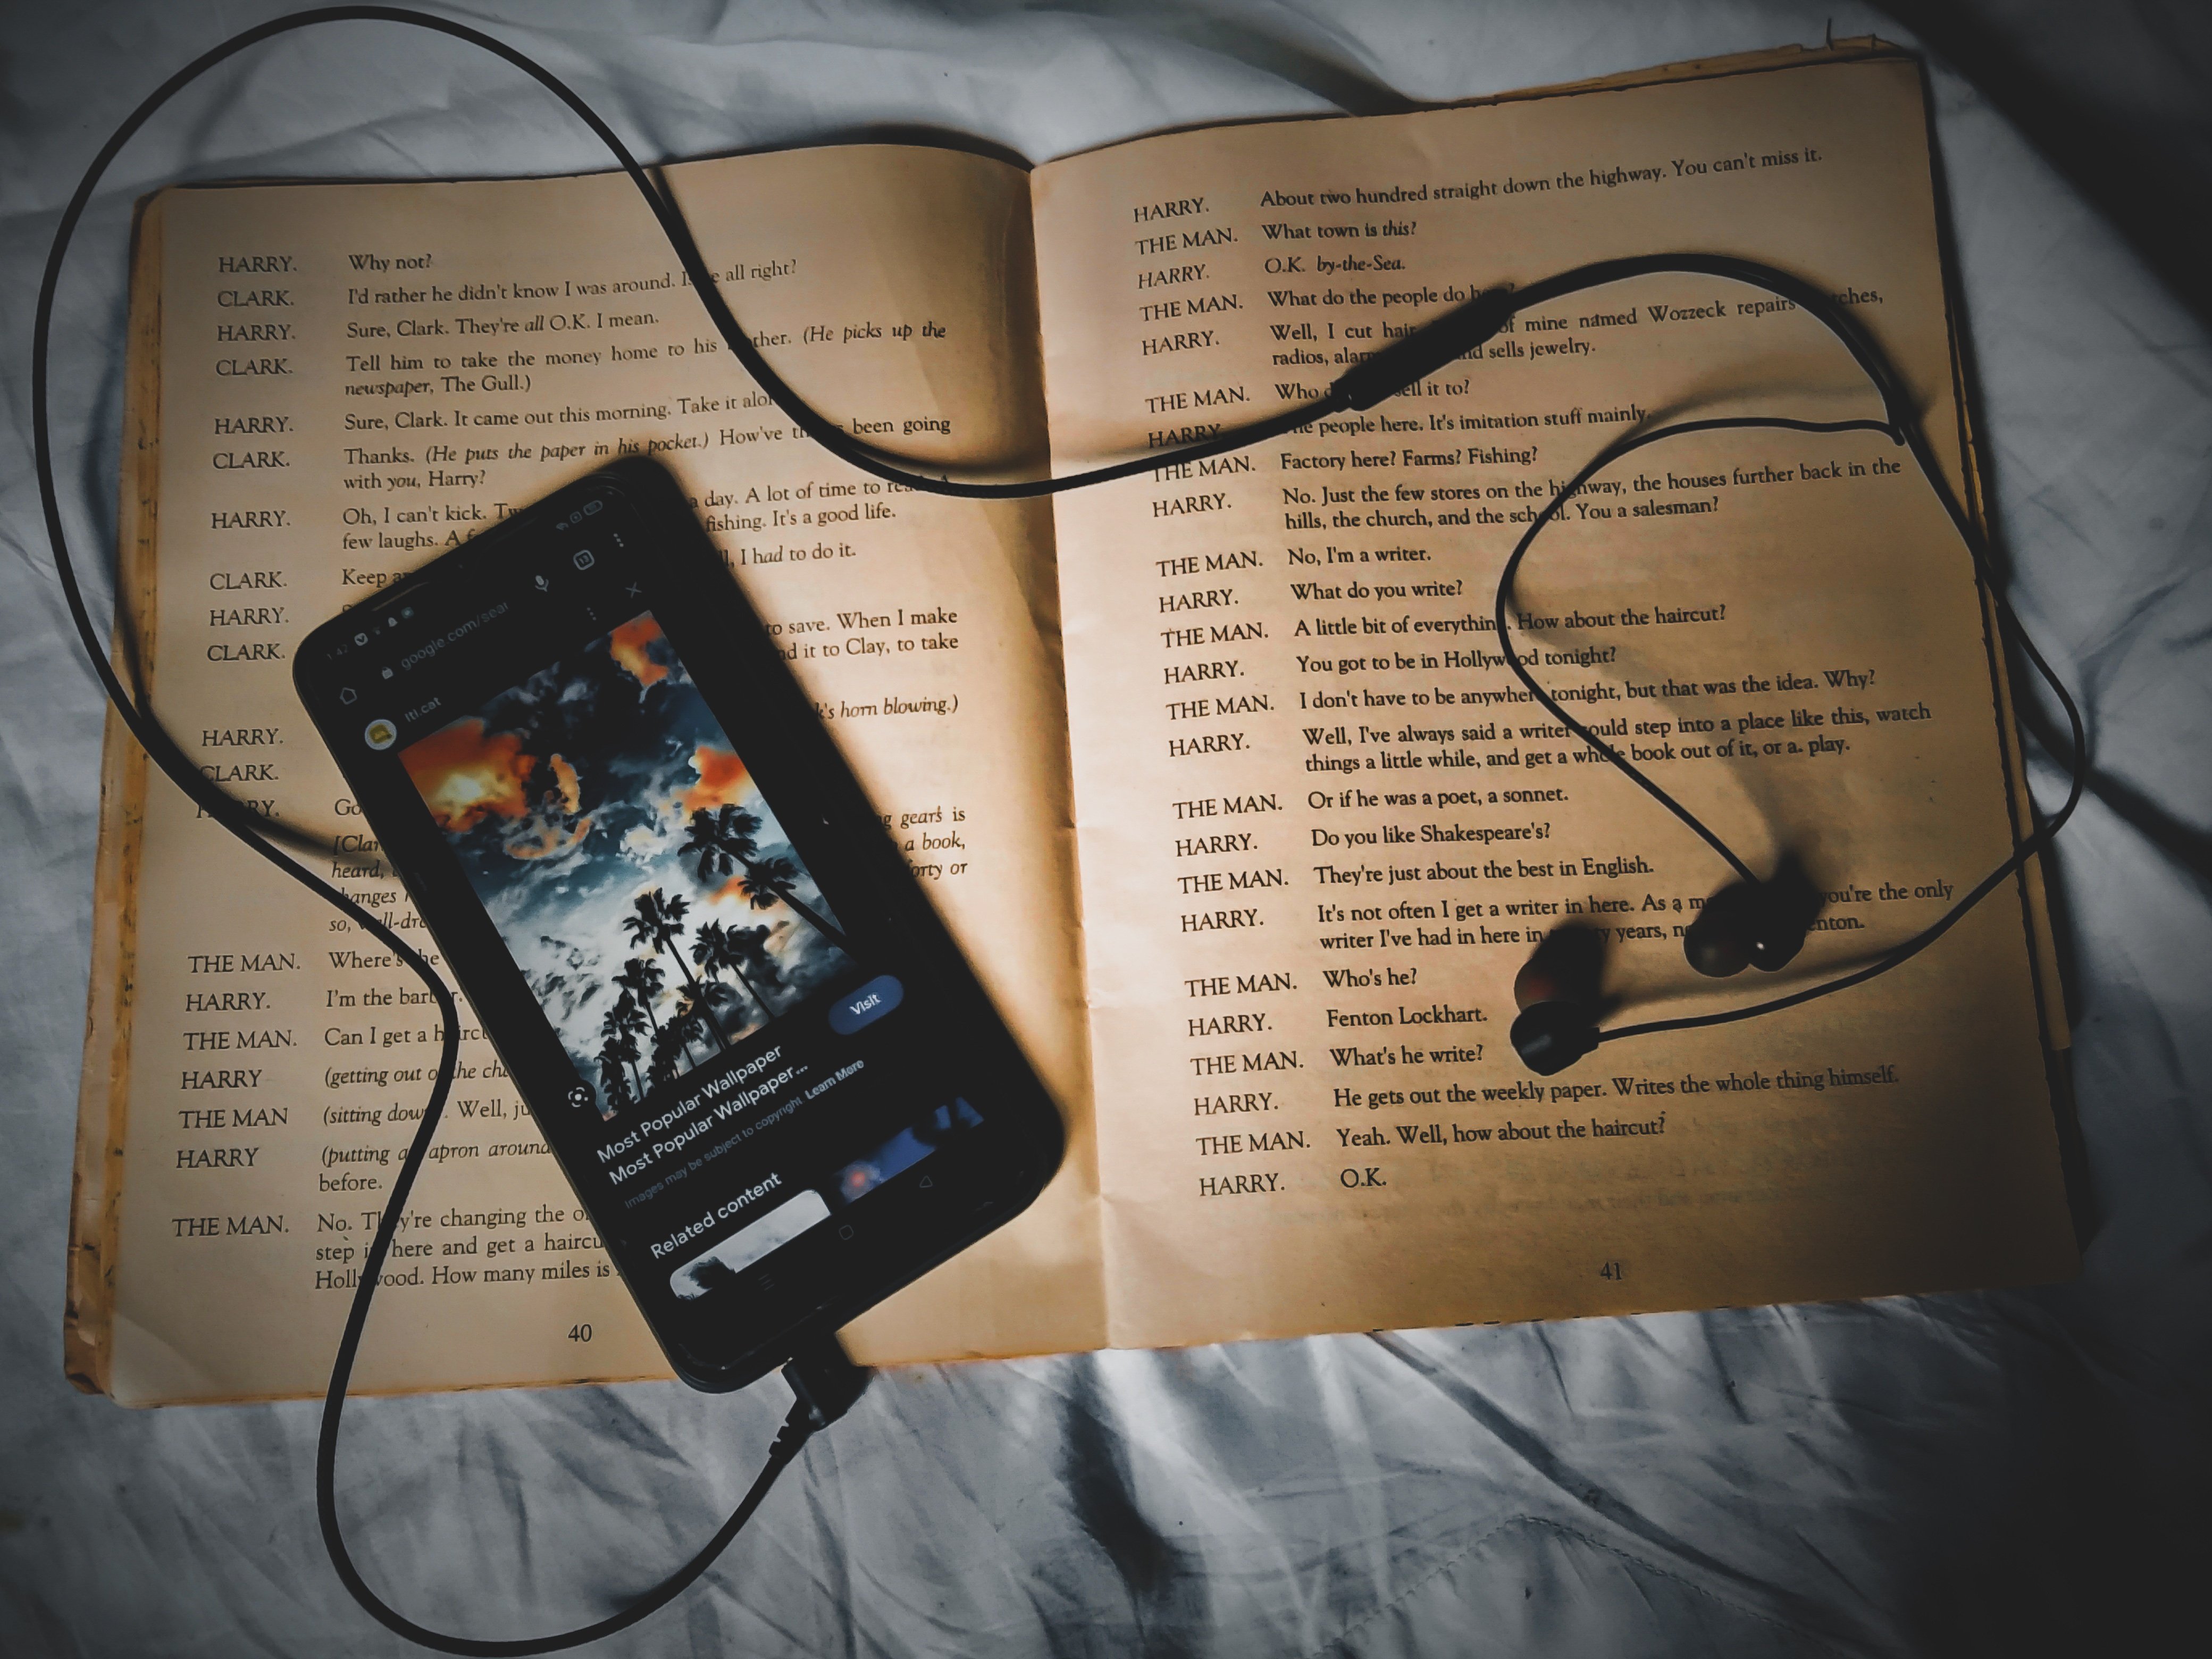
book, font, communication device, publication, Material property, gadget, space, eyewear, advertising, portable communications device, musical instrument, electric blue, graphic design, audio equipment, mobile device, fashion accessory, multimedia, still life photography, paper, illustration